Sugar Land Independent School District

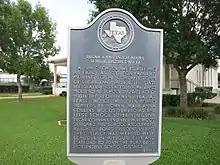
Historical marker

It was created under a state law that was approved and became law on March 18, 1918. Under state law, there was a 7-person board, and at least two members were required to be women. The first school board president was M. R. Wood, the designer of Sugar Land's first school, and Mary Anna Collins Woods was the first superintendent. Sugar Land's first public school had opened in 1912.